Kawasaki KZ400

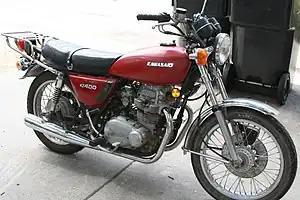
KZ400

The Kawasaki KZ400/Z400 is a street motorcycle that was produced by Kawasaki between 1974 and 1984. The 398cc displacement of the twin cylinder engine was increased to 443cc for the KZ440/Z440. The later KZ400-J used a 399cc four cylinder engine.